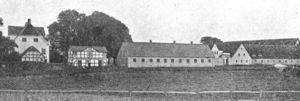
Hindemae
Hindemae omkring 1900
Hindemae er en gammel hovedgård, som nævnes første gang i 1480. Gården ligger i Skellerup Sogn, Vindinge Herred, Ullerslev Kommune. Hovedbygningen er opført i 1787-1790.
Hindemae er en gammel hovedgård, som nævnes første gang i 1480. Gården ligger i Skellerup Sogn, Vindinge Herred, Ullerslev Kommune. Hovedbygningen er opført i 1787-1790.